List of birds of Honduras

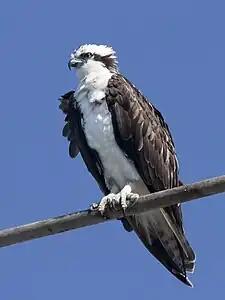
Osprey

Order: PelecaniformesFamily: Threskiornithidae